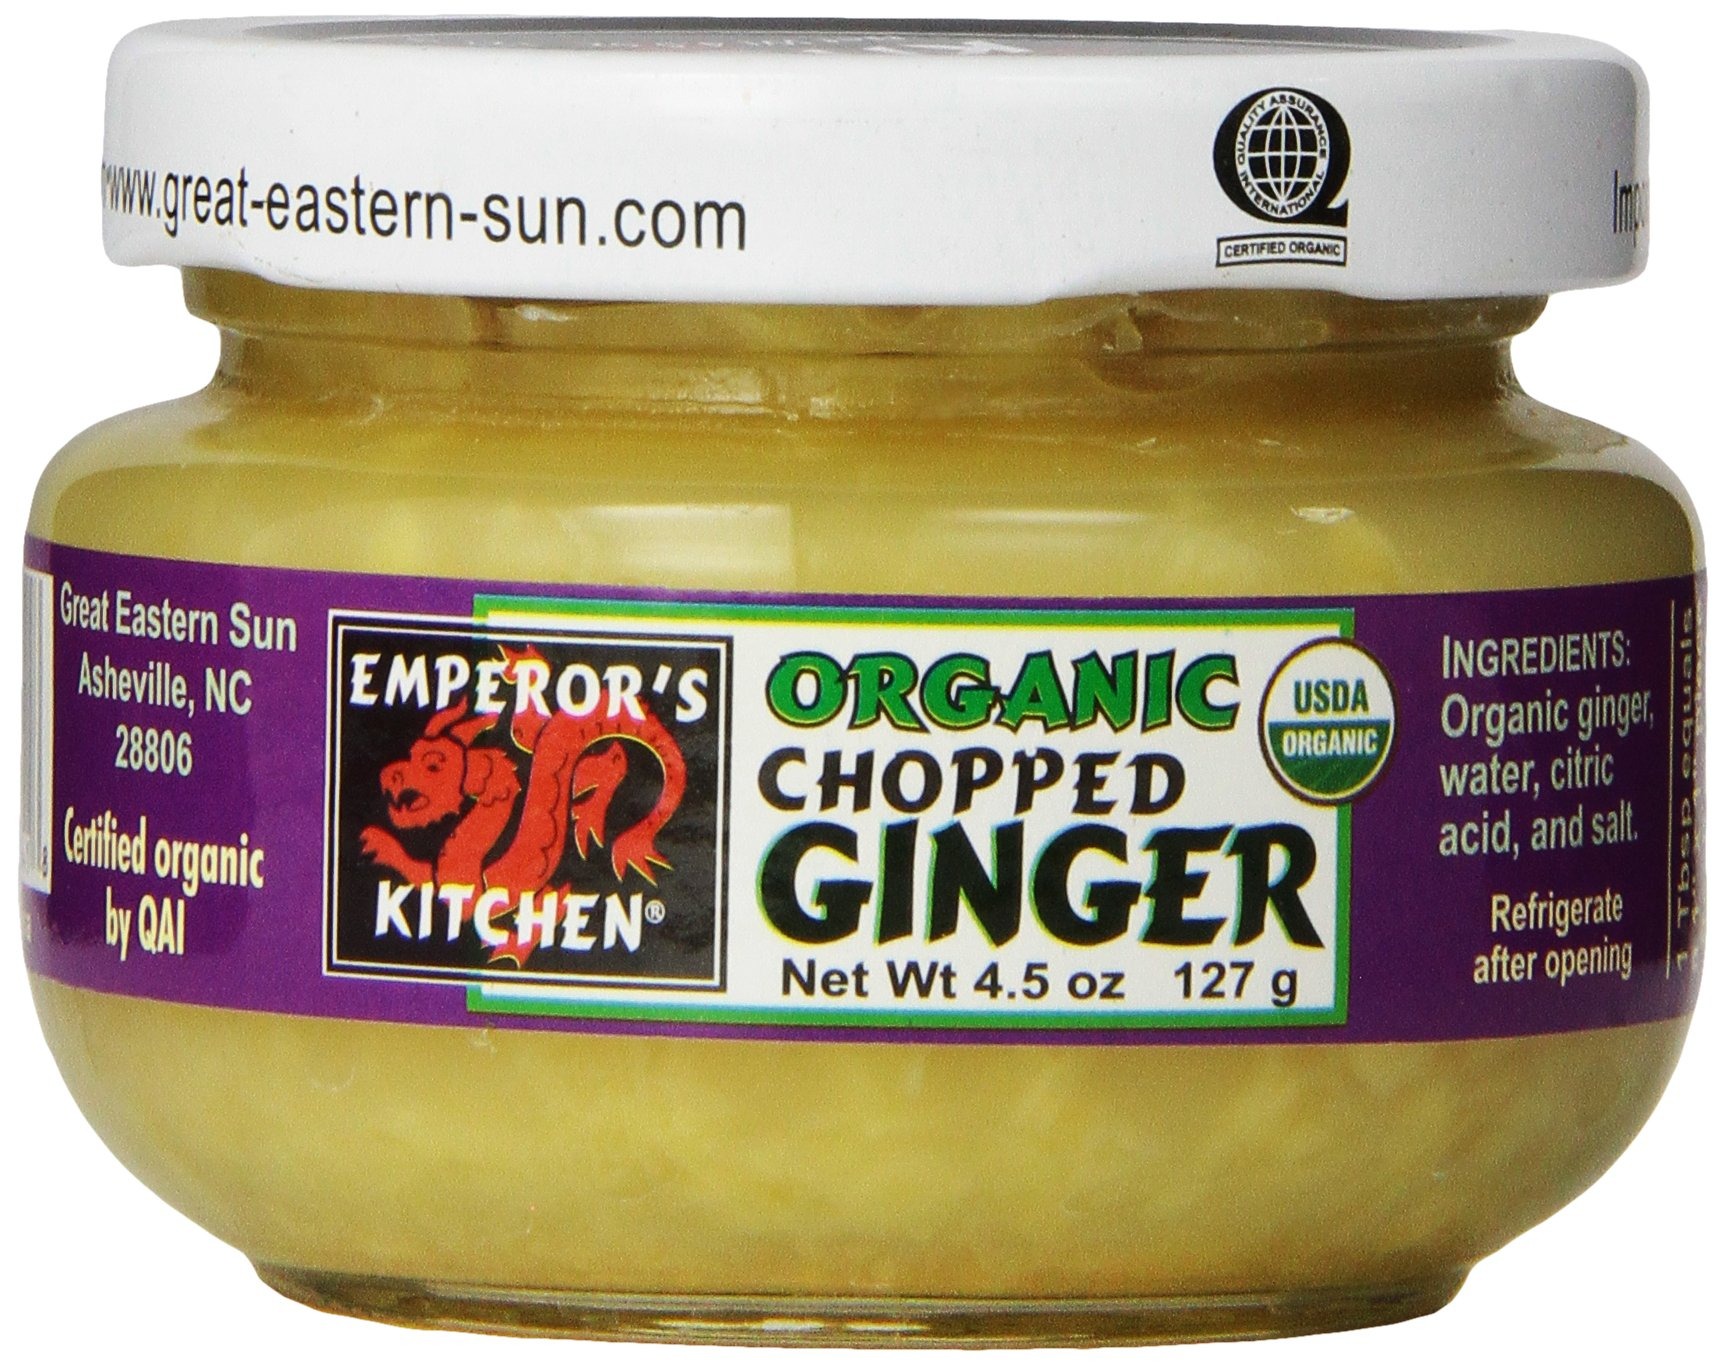
Item Name: Emperors Kitchen Chopped Ginger, 4.5-Ounce (Pack of 6)
Bullet Point: Same powerful flavor and aroma as fresh in a more convenient form.
Value: 27.0
Unit: Ounce

Price: 9